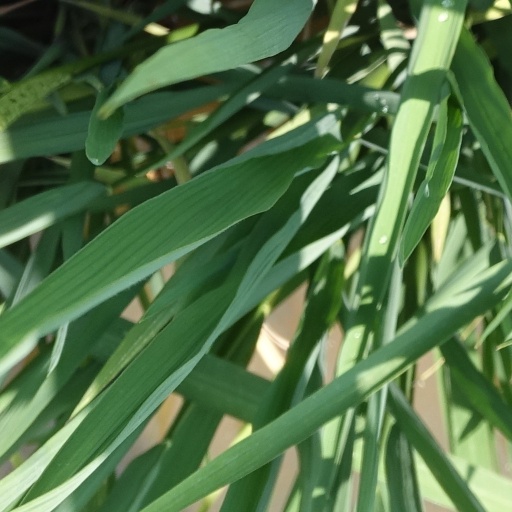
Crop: rice